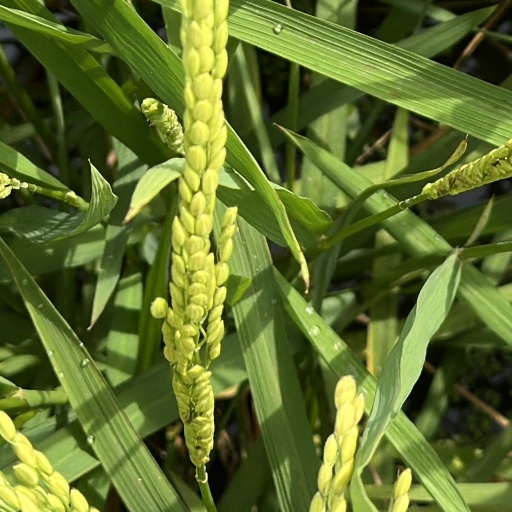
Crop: rice